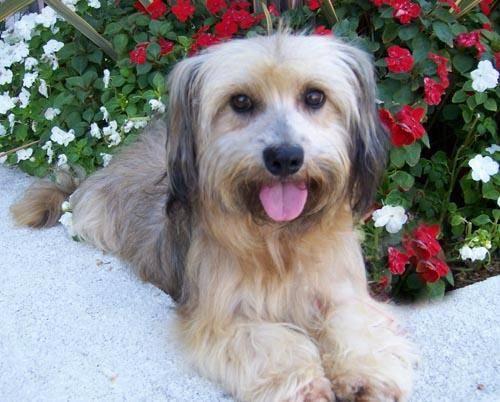
dog